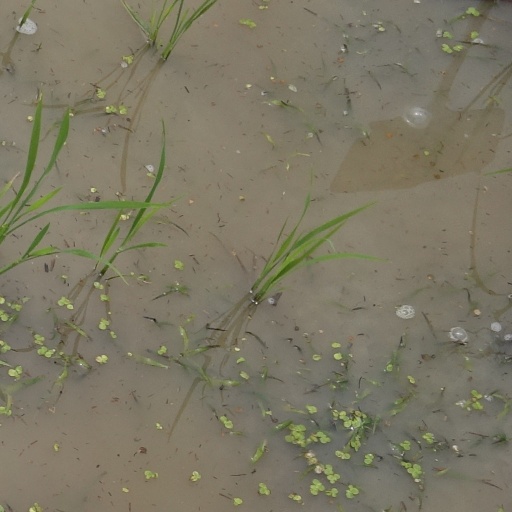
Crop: rice